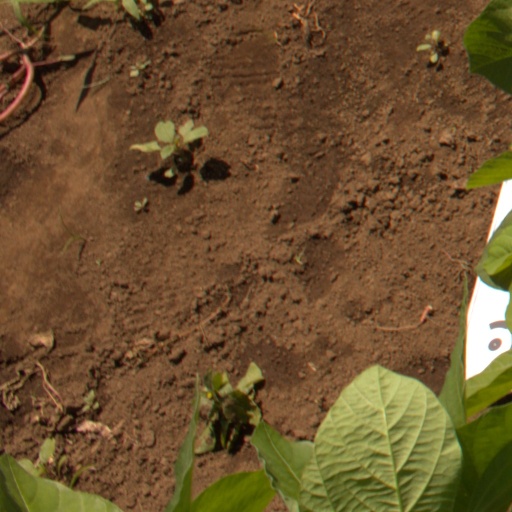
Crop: soybean